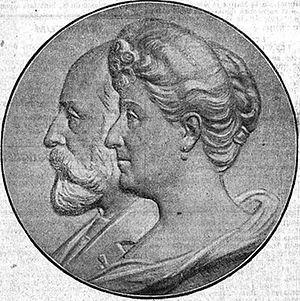
Médaillon de Jules et Marie-Thérèse Goüin (Société philanthropique)
L’Affaire du wagon sanglant est une affaire criminelle française très médiatisée à la fin des années 1900 et au début des années 1910.
La famille Goüin est une dynastie française de banquiers et d'industriels.
Jules-Édouard Goüin est un ingénieur, industriel et philanthrope français, né le 27 mai 1846 à Paris et mort le 10 septembre 1908 à Royaumont.